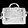
Label: Bag